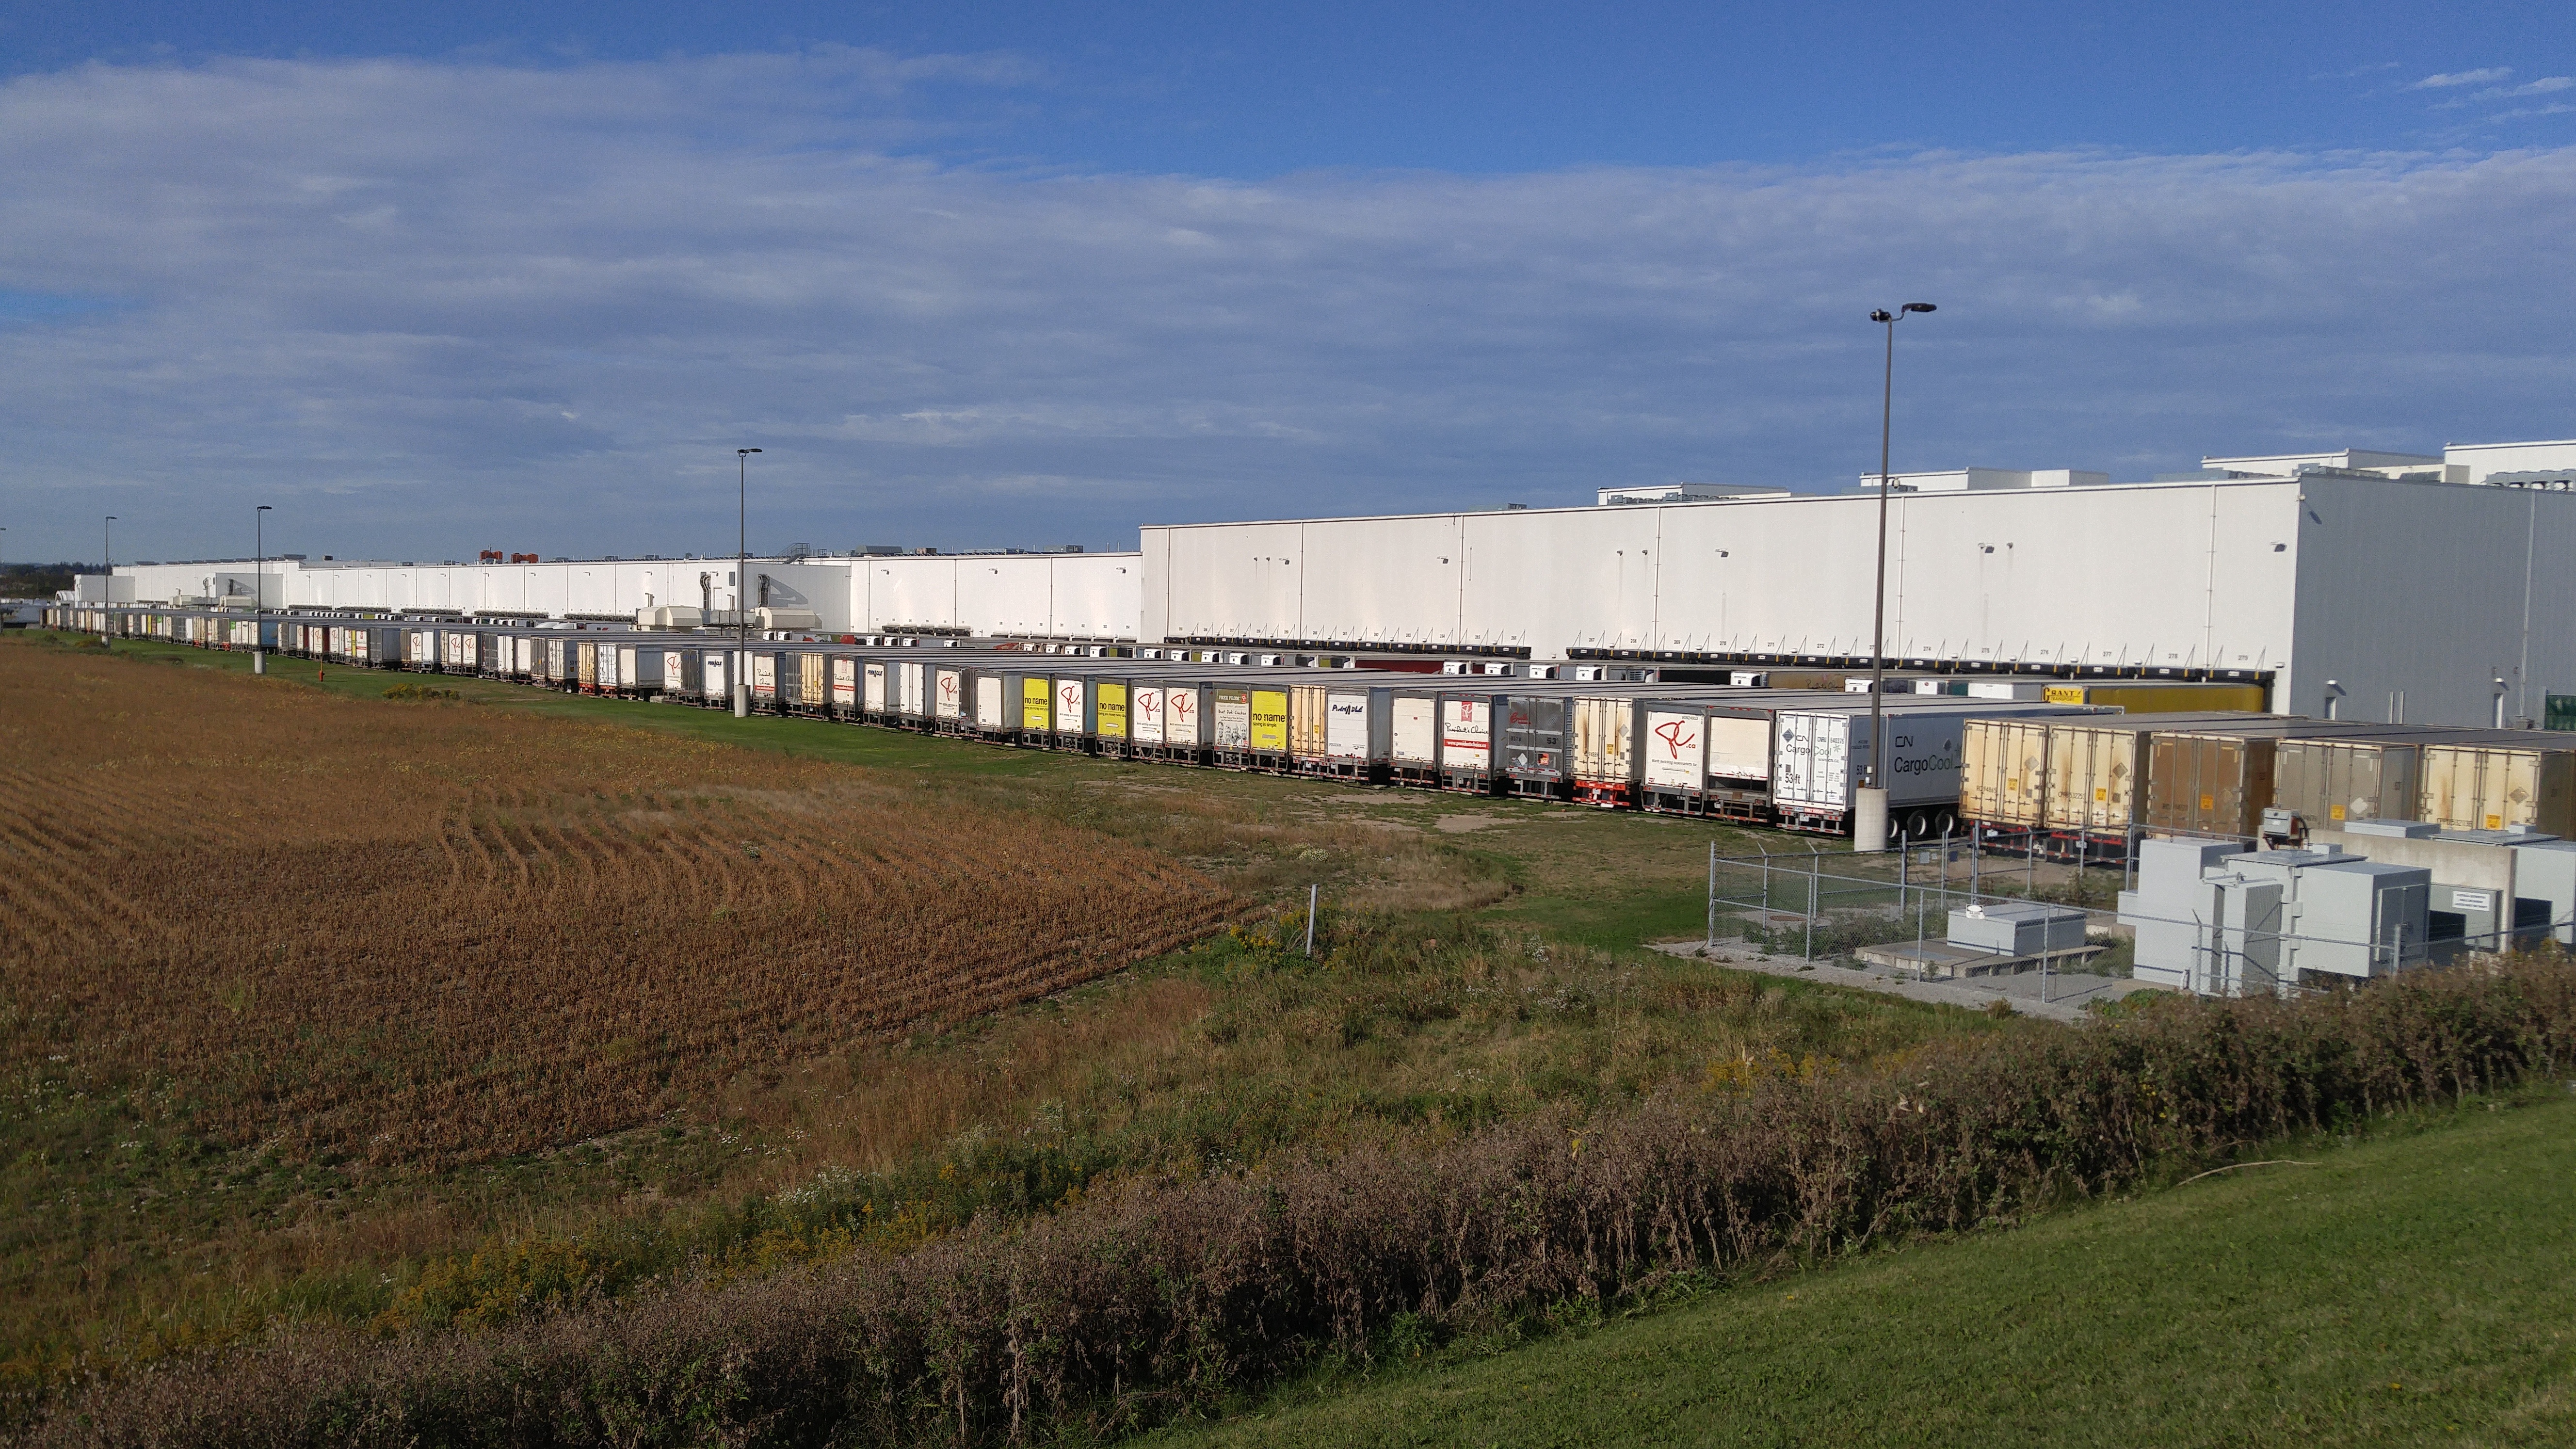
track, field, train, transport, suburb, store, food, vehicle, produce, factory, industry, merchandise, storage, warehouse, manufacturing, locomotive, storehouse, stock, pallet, trucks, distribution, depot, rail transport, rural area, goods, wholesale, residential area, railroad car